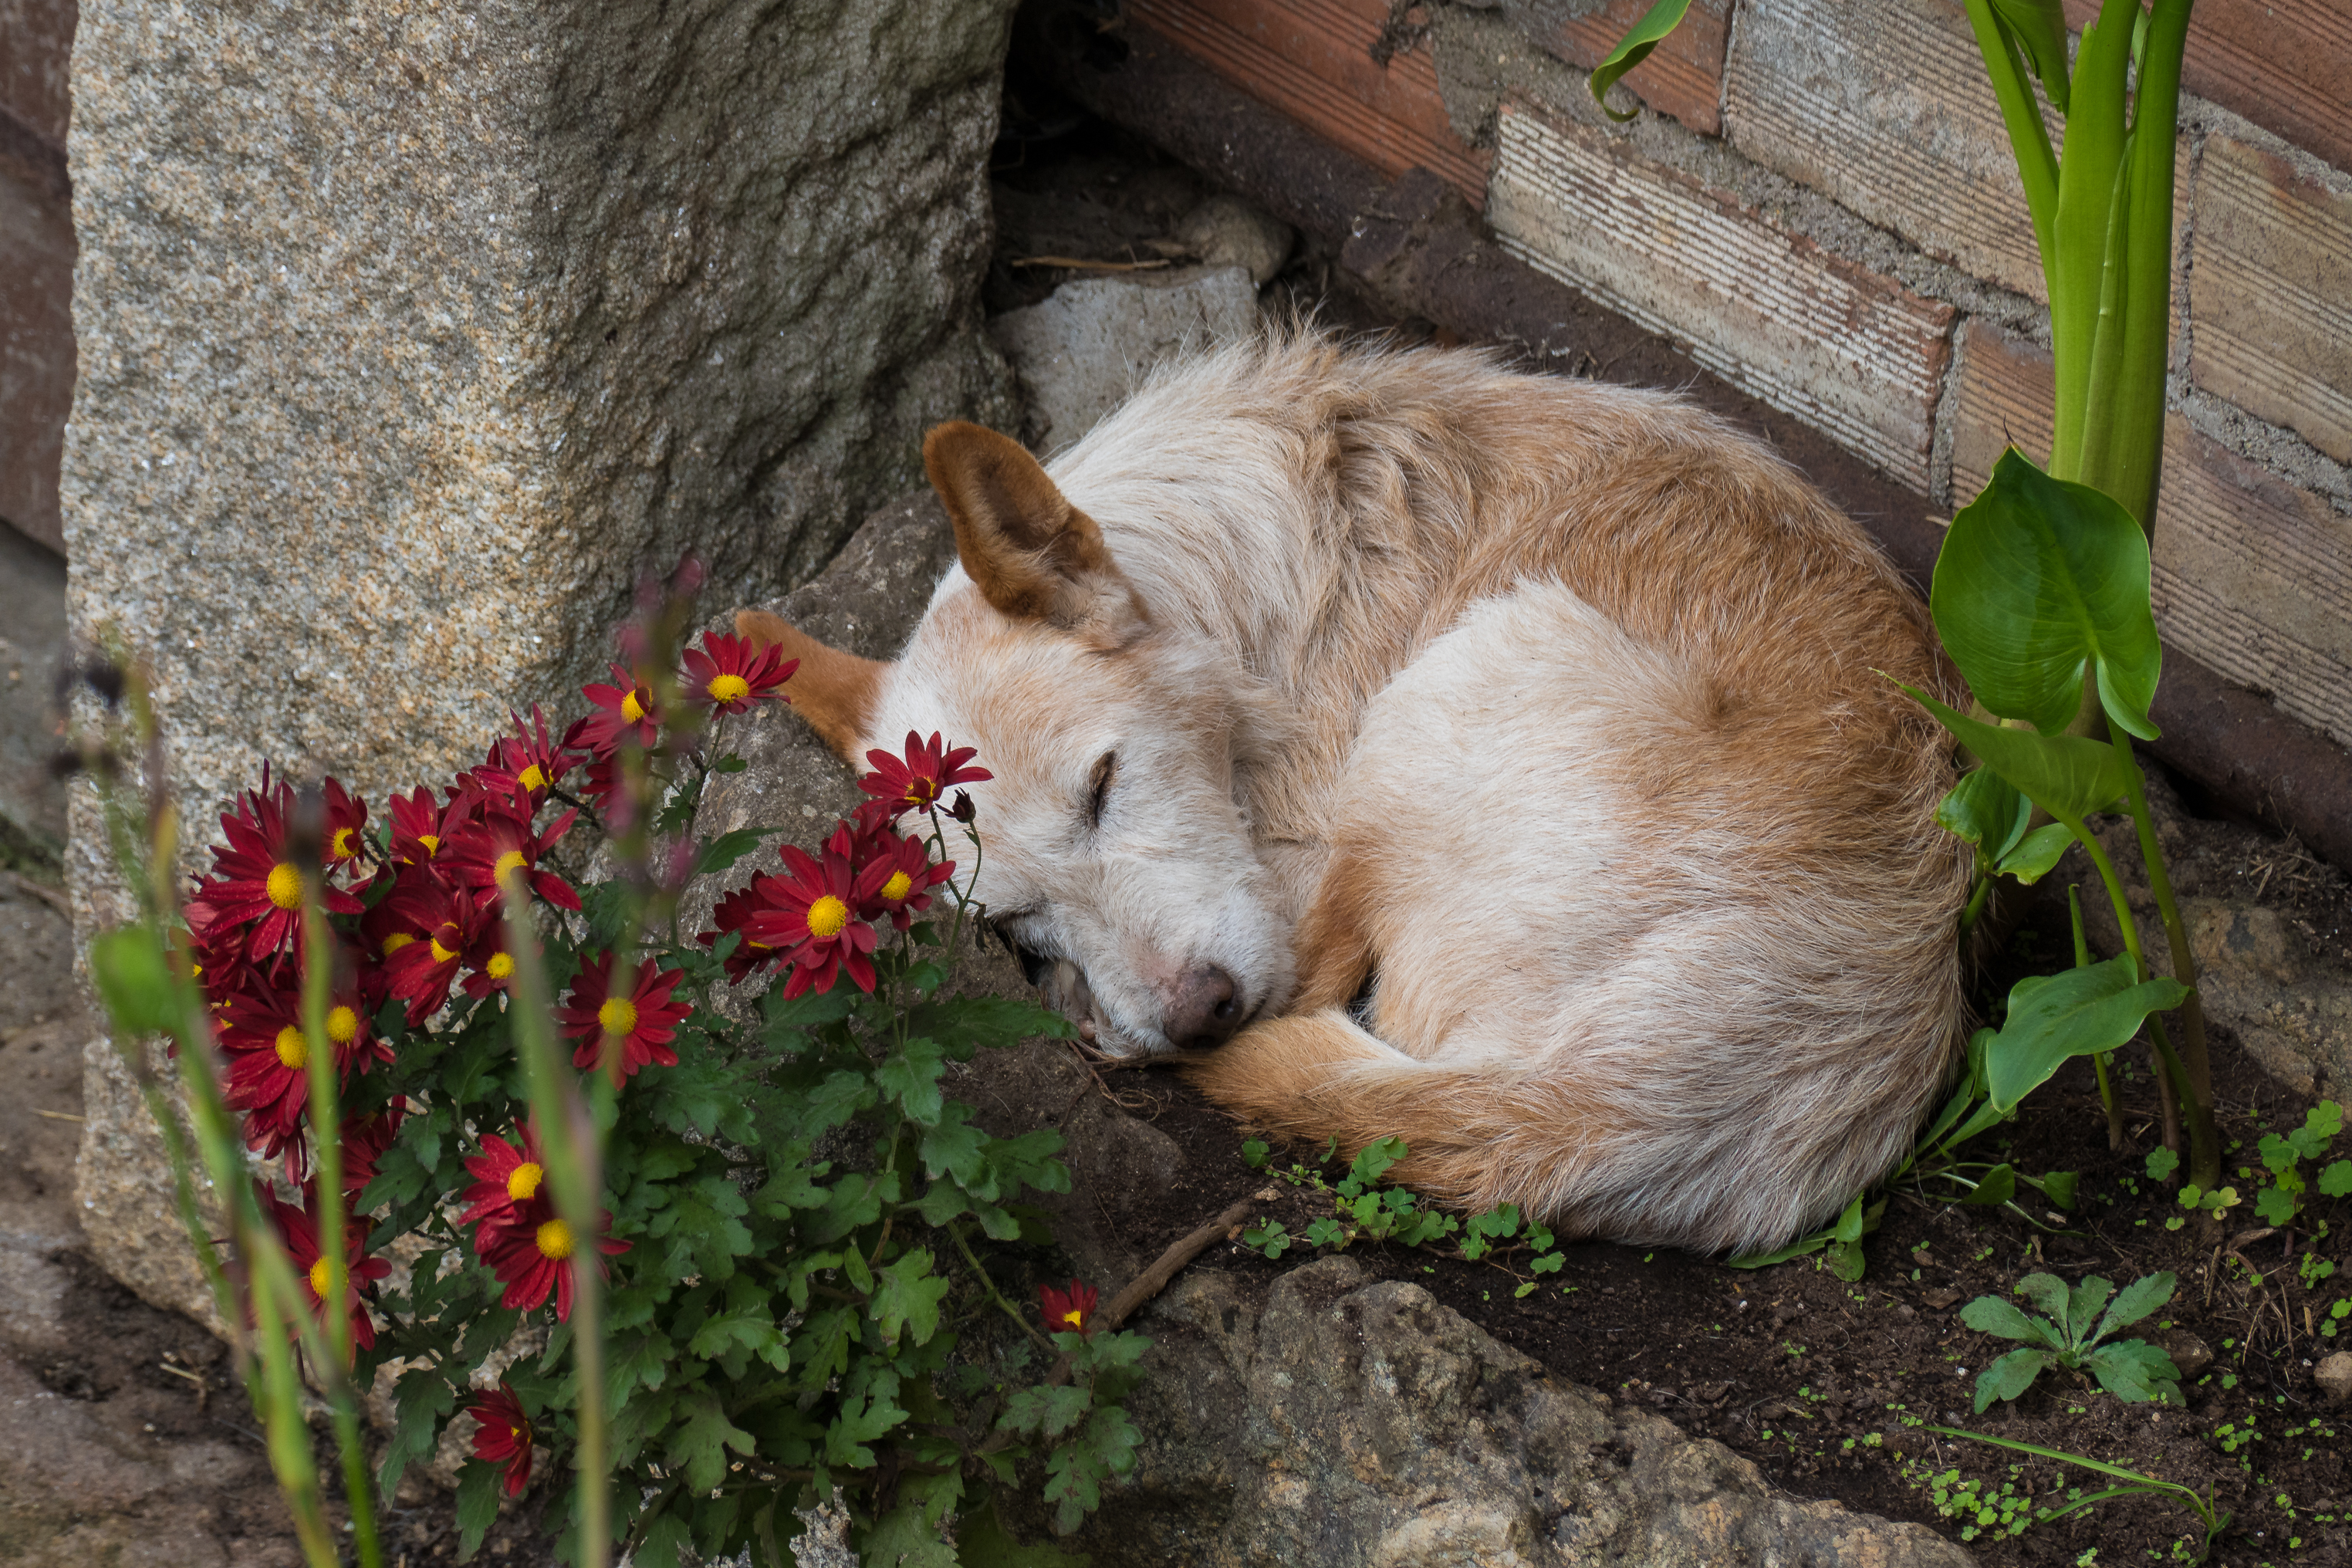
grass, flower, dog, cat, mammal, animals, vertebrate, lumixfz1000, fz1000, ggl1, xovesphoto, animales, perros, panasoniclumixfz1000, dog like mammal, small to medium sized cats, dog breed group